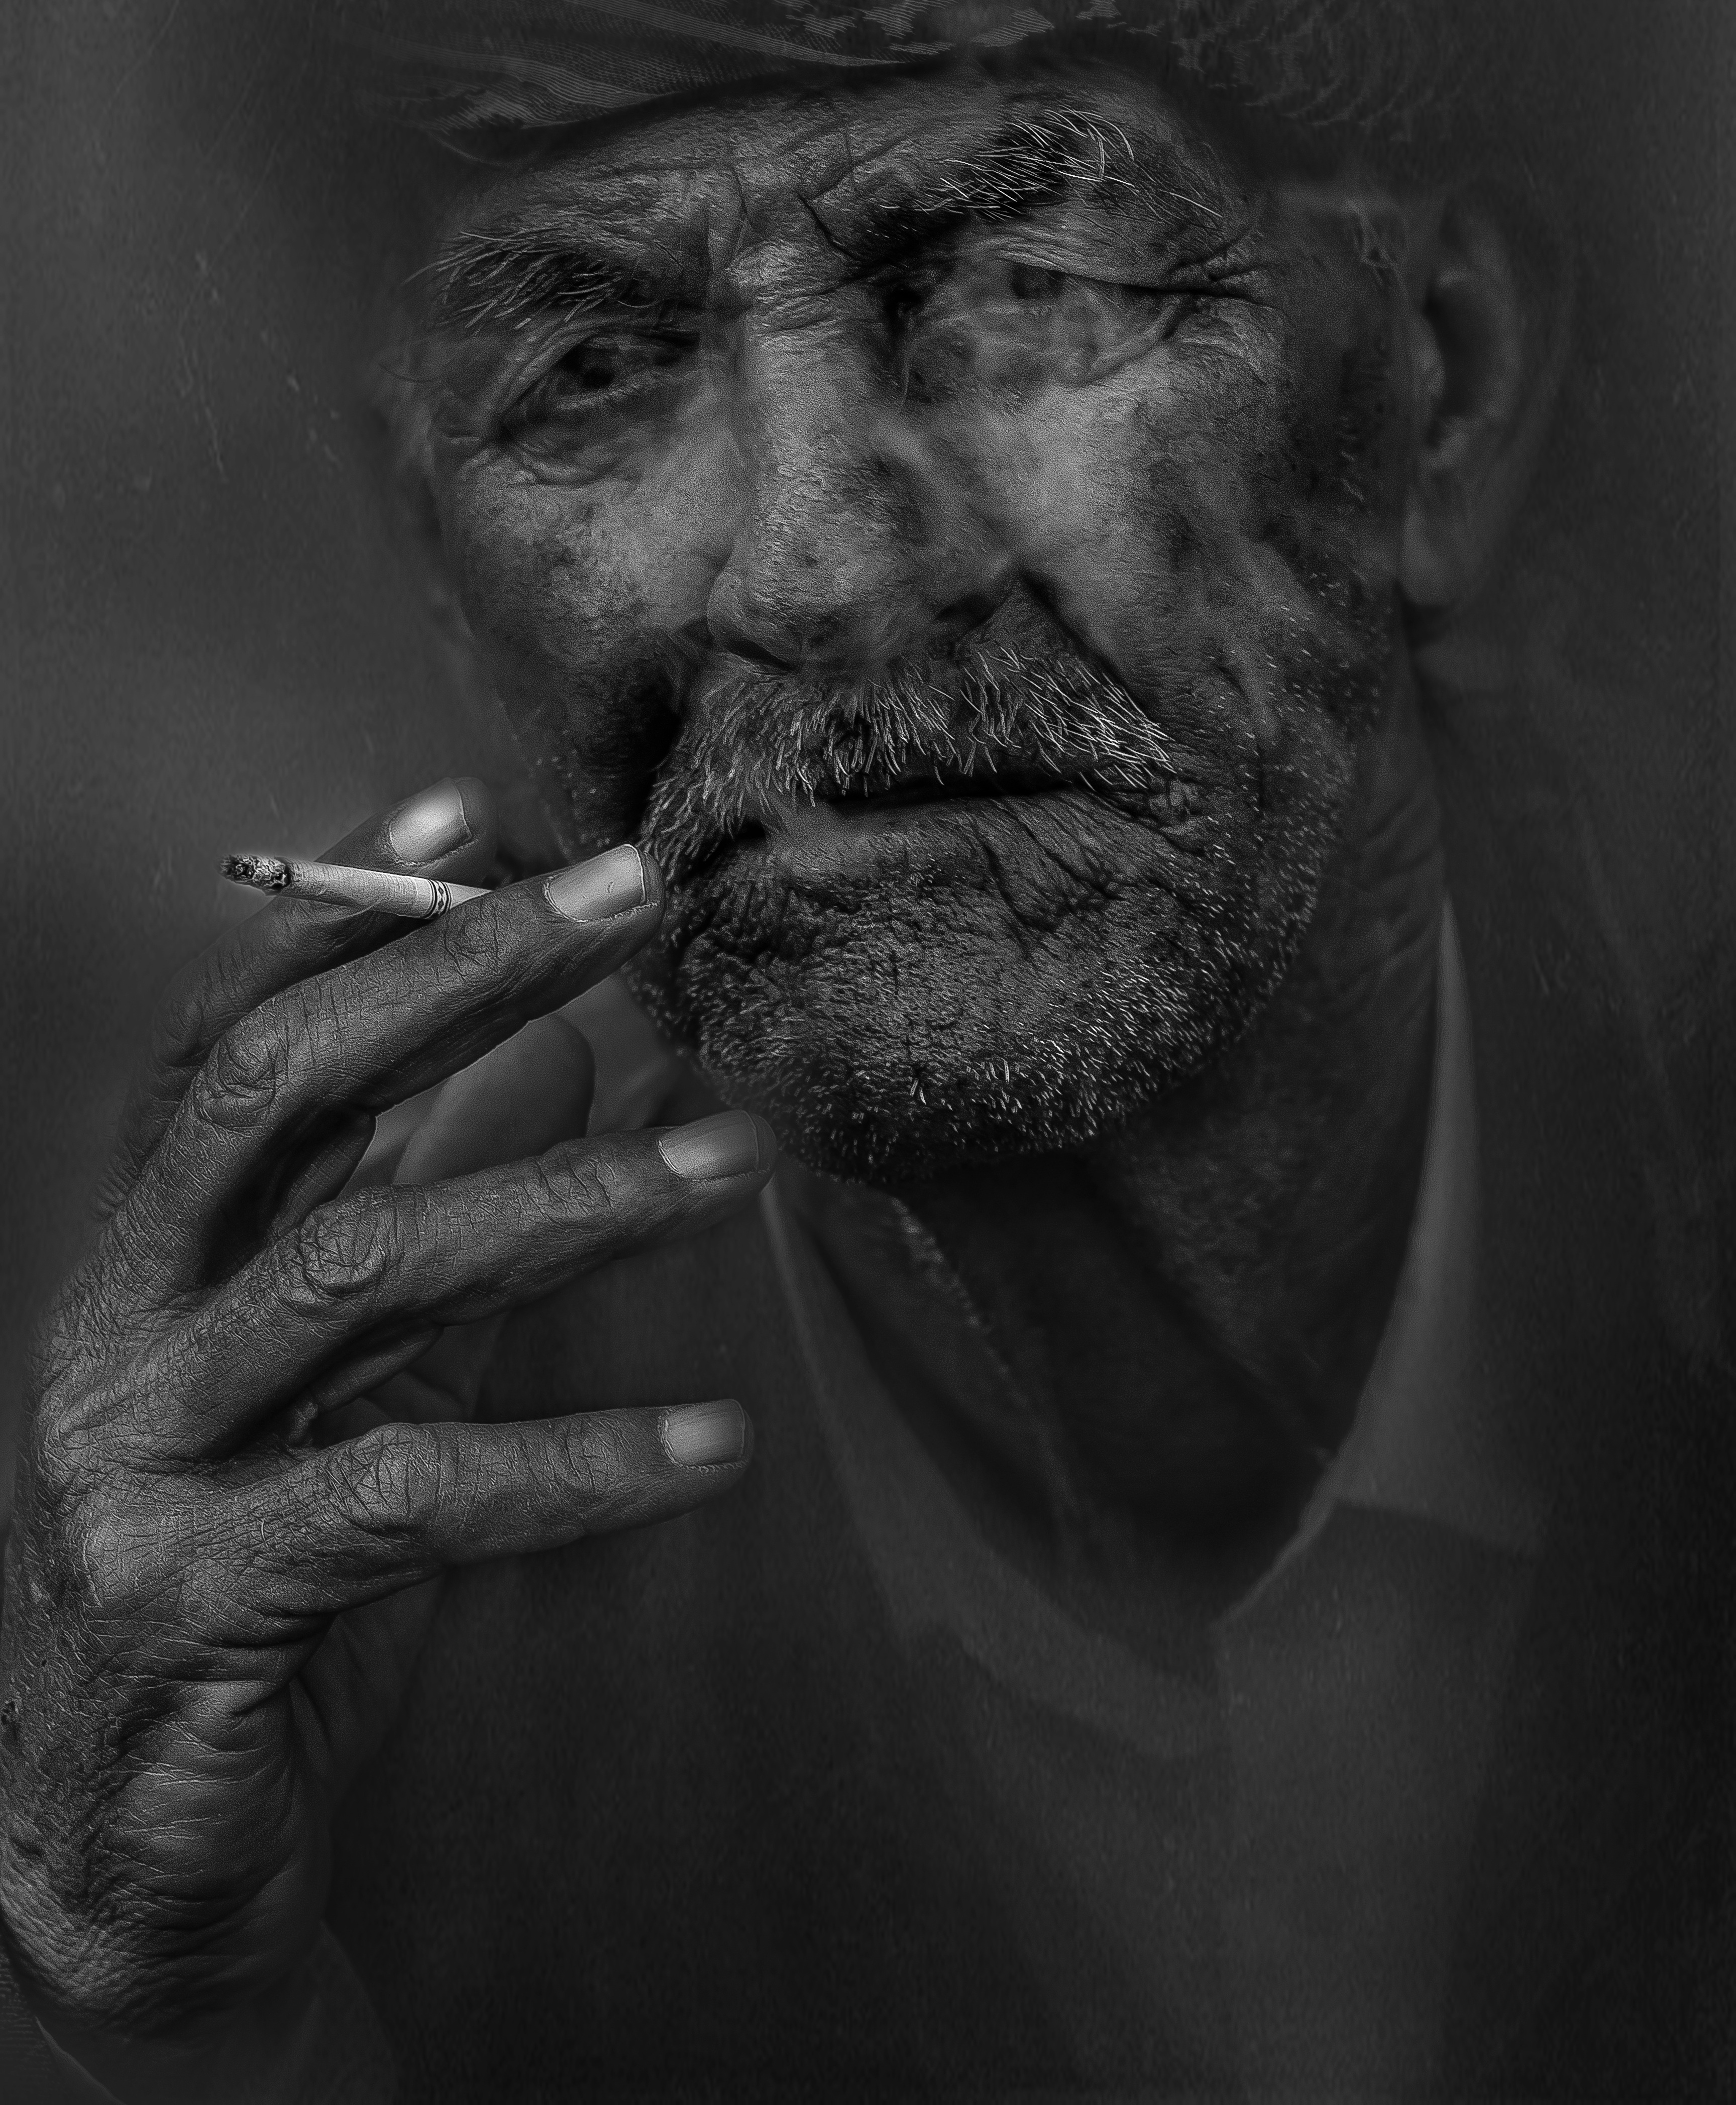
man, person, black and white, people, hair, street, photography, old, smoking, portrait, black, monochrome, cigarette, hairstyle, beard, drawing, moustache, elderly, smoker, monochrome photography, facial hair